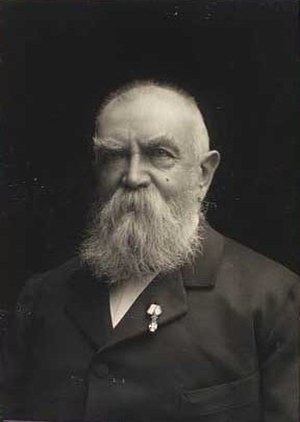
Peter Lindegaard (godsejer)
Peter Lindegaard